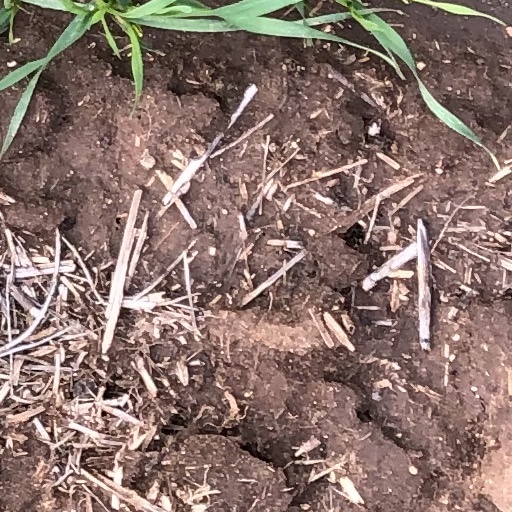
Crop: wheat